Waldorf Astoria Dubai Palm Jumeirah

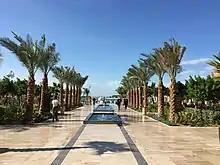

The hotel is located on the Palm Jumeirah, an artificial archipelago in the United Arab Emirates. The hotel was built by ASGC Construction. Construction of the hotel faced a variety of issues during construction such as the site’s de-watering. Given that there were no closed shores near the site along with water having the ability to come in from multiple locations, the company had to adopt a variety of de-watering methods. A separate construction challenge came with the foundation work, as the diameter of the piles used was greater than those in the original designs as a result of changes to the building requirements. Foundations, therefore, had to be tailored according to existing pile locations. The plot is and the building occupies and consists of six above ground floors along with two basement floors.